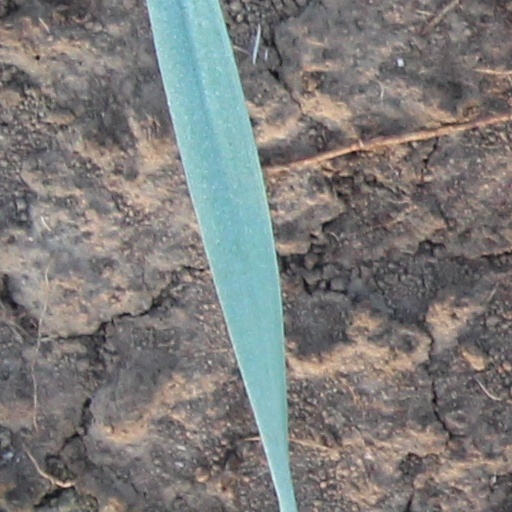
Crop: wheat